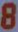
Number: 8